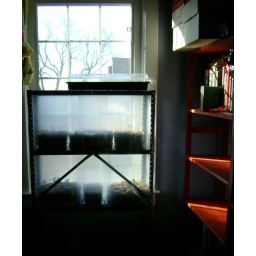
The view in the morning. Now I can put my books back on the book shelf!